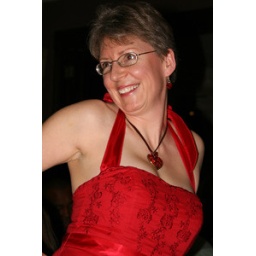
Carole in her cute red dress...